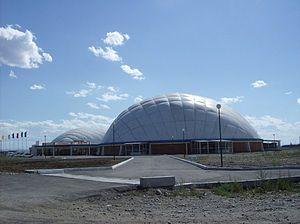
Kyzyl ou kĭzĭl’ est une ville de Russie et la capitale de la république de Touva. Ce nom signifie « rouge » en touvain et diverses autres langues turques. Sa population s'élevait à 113 333 habitants en 2013.